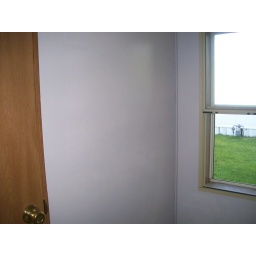
painted walls in bathroom